Fairbank, Iowa

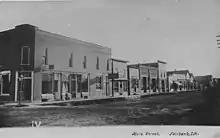
Main Street in 1885

As of the census of 2020, there were 1,111 people, 451 households, and 315 families residing in the city. The population density was 1,511.0 inhabitants per square mile (583.4/km). There were 484 housing units at an average density of 658.3 per square mile (254.2/km). The racial makeup of the city was 96.3% White, 0.0% Black or African American, 0.0% Native American, 0.4% Asian, 0.0% Pacific Islander, 0.3% from other races and 3.1% from two or more races. Hispanic or Latino persons of any race comprised 1.5% of the population.